Lynn University

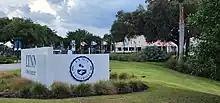
Entrance of Lynn University in Boca Raton

Lynn offers an undergraduate and graduate curriculum. Lynn offers more than 50 undergraduate degrees and 14 graduate degrees through its six colleges. Lynn's core curriculum, the Dialogues] was recognized by "Inside Higher Education" as an example of how colleges and universities can increase the rigor of their academic offerings and improve the comprehensive education of their students.